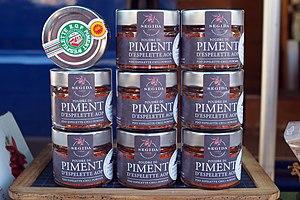
Piment d'Espelette